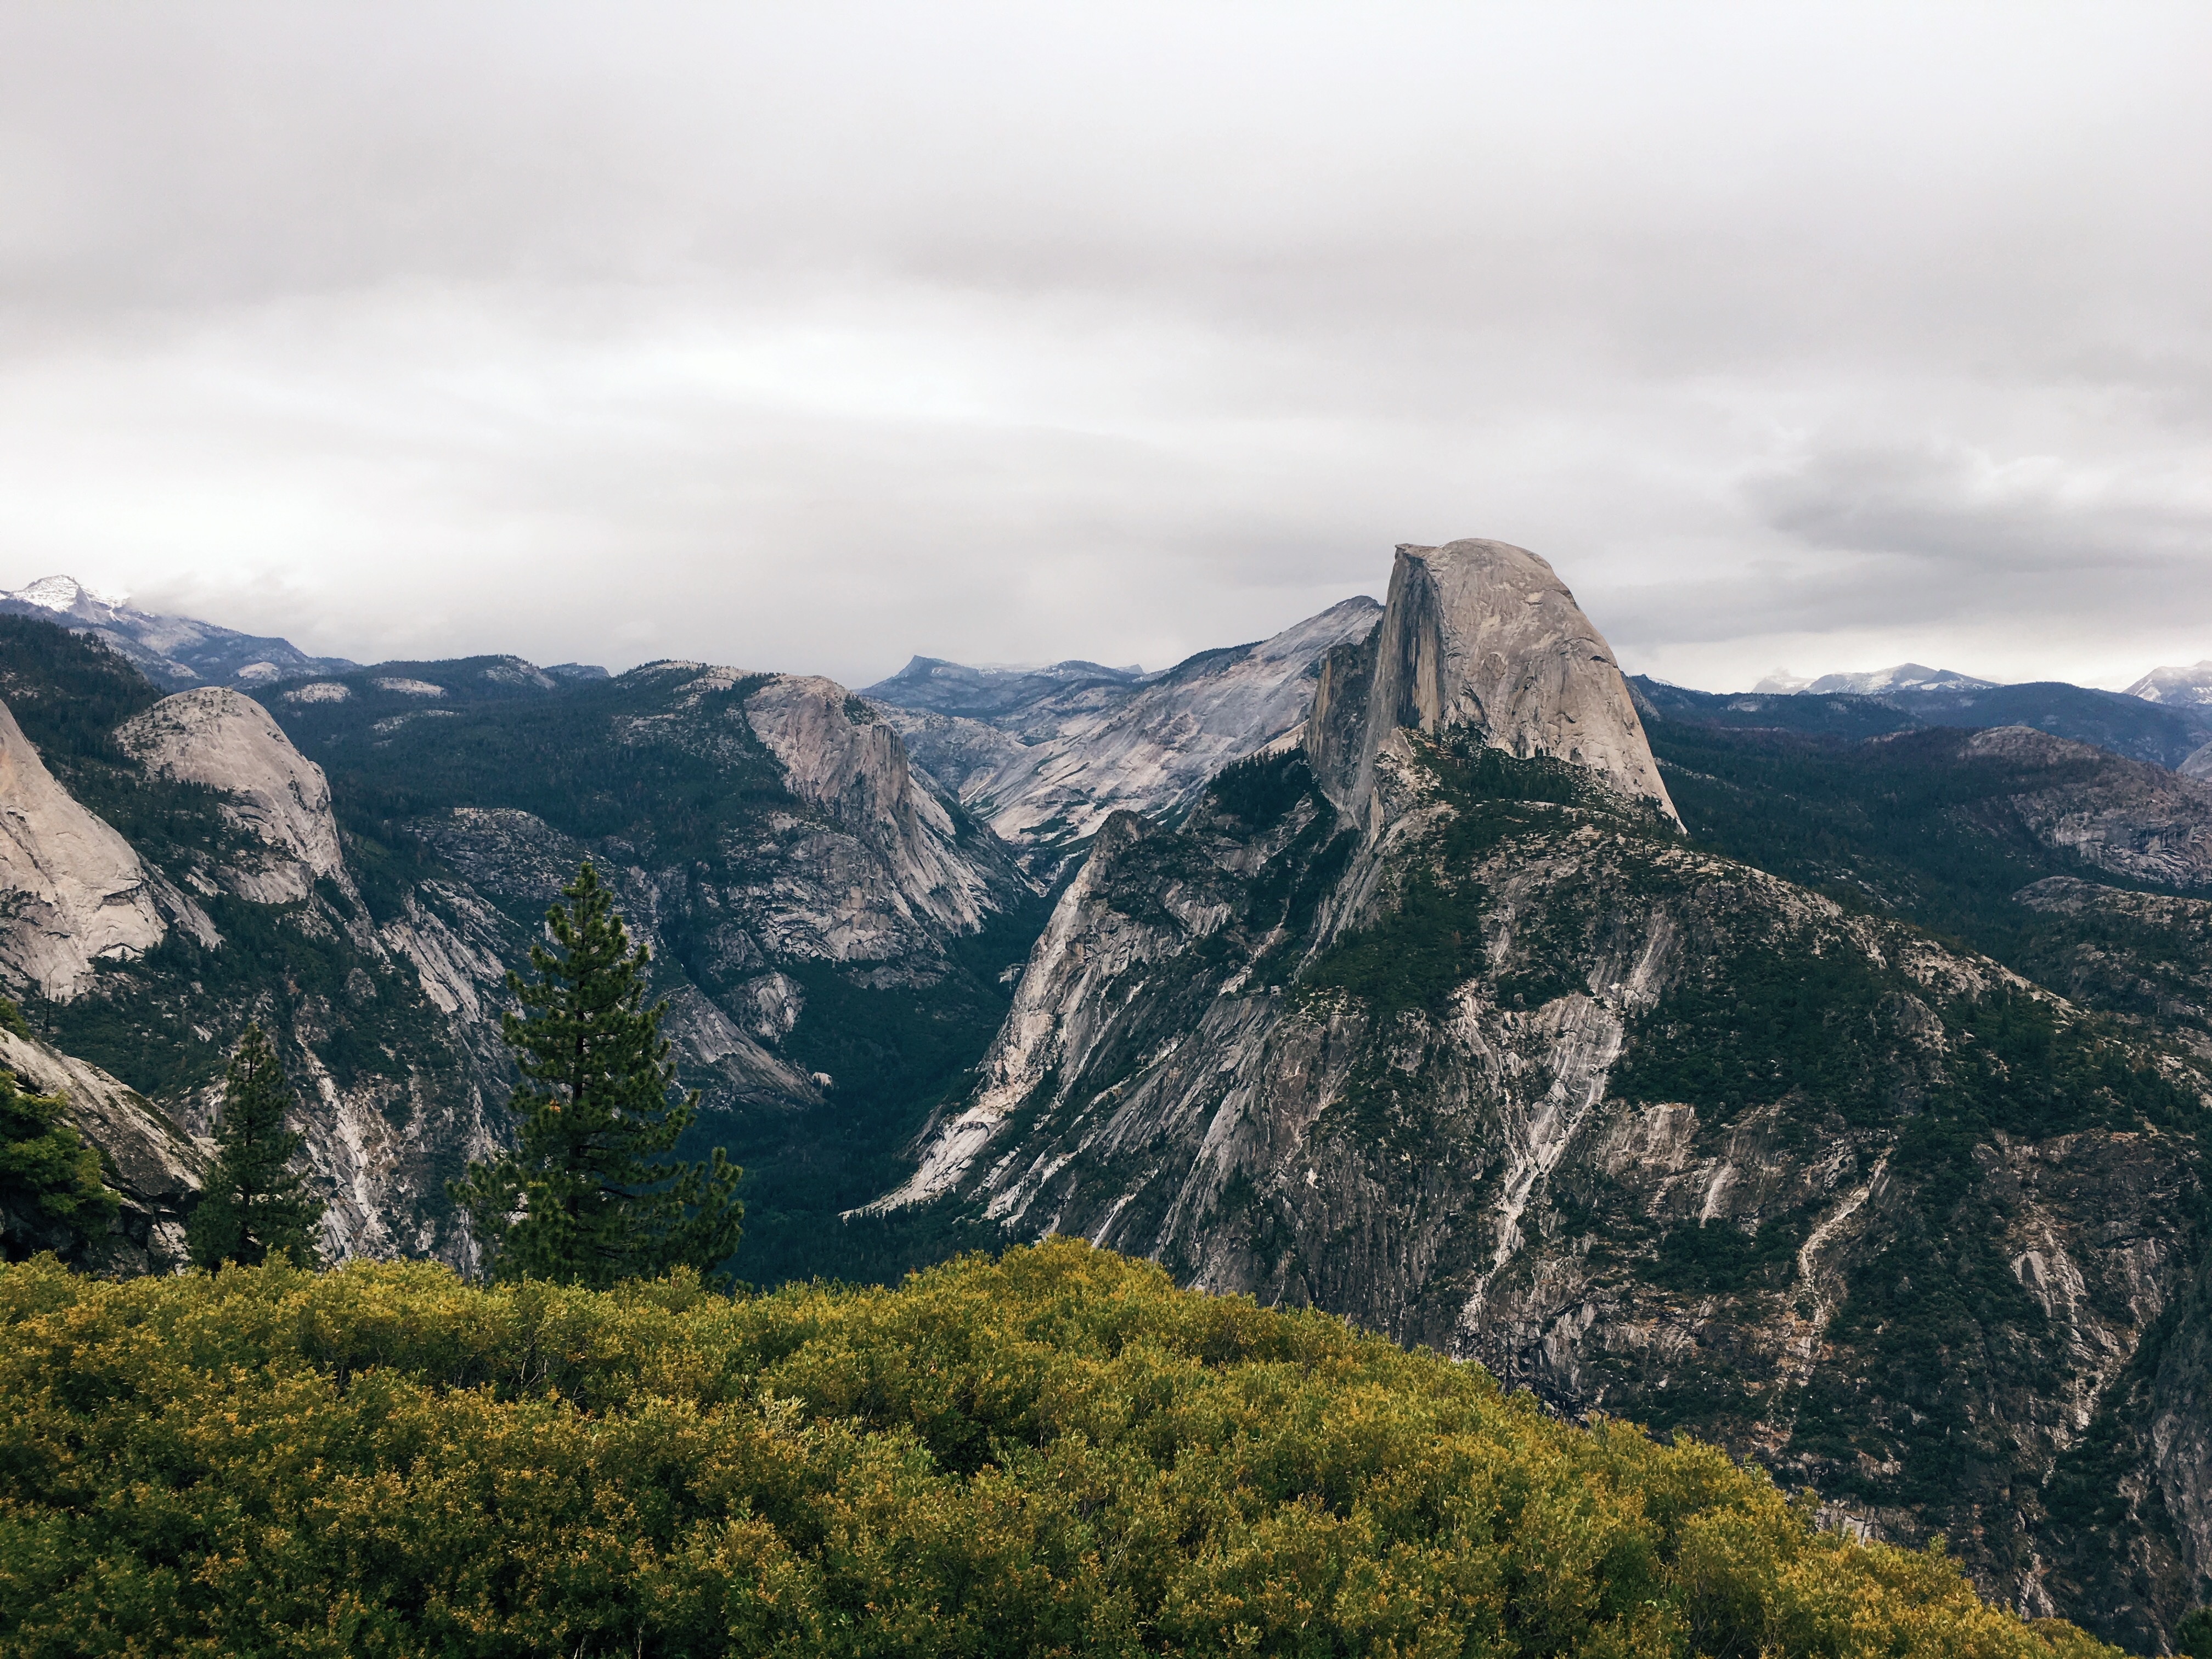
landscape, tree, nature, forest, rock, wilderness, walking, mountain, cloud, hill, adventure, peak, mountain range, highland, national park, ridge, summit, alps, plateau, fell, landform, mountain pass, geographical feature, mountainous landforms